BMW 5 Series (E39)

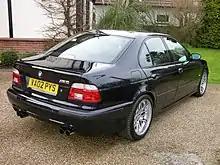
M5 rear (post-facelift)

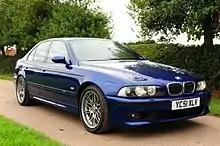
M5 front (post-facelift)

The M5 model of the E39 was introduced in 1998 at the Geneva Motor Show and was produced from 1998 to 2003. It was powered by the S62 V8 engine producing 394 horsepower. All E39 M5 cars that were made were sold in the saloon body style with a 6-speed manual transmission. A single M5 Touring model was made, but was never sold or put into production.